UNU Institute for Water, Environment and Health

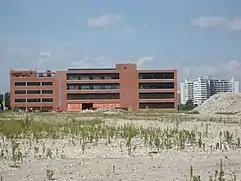
McMaster Innovation Park (MIP) which was hosting UNU-INWEH until early 2024

The UNU-INWEH's mission is to address the pressing water, environmental and health issues that affect the United Nations directly through its member states. The primary function of the institute is to help resolve international water challenges through research and education on issues such as management of water resources, promotion of ecosystem health and improving human wellbeing through safe water access.